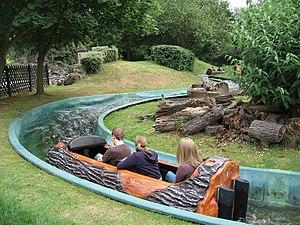
Parc Astérix ouvert au public le 30 avril.